Ne Win

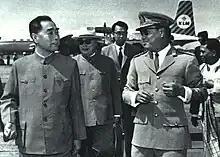
Ne Win with Zhou Enlai and Chen Yi during their visit to Burma on 31 May 1964

Ne Win oversaw a number of reforms after taking power. The administration instituted a system including elements of nationalism, Marxism, and Buddhism, though Ne Win lacked interest in either ideology or religion – terming this the Burmese Way to Socialism. He founded the Burma Socialist Programme Party (BSPP), which in 1964 was formally declared to be the only legal party.